Beth Franklyn

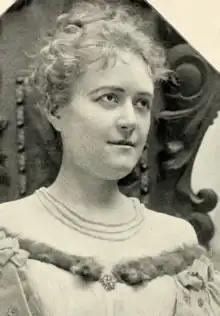
Beth Franklyn, from an 1897 publication.

Franklyn was born in San Francisco in 1873 or 1875 (sources vary), the daughter of William Payne Barnes and Margaret Barnes.